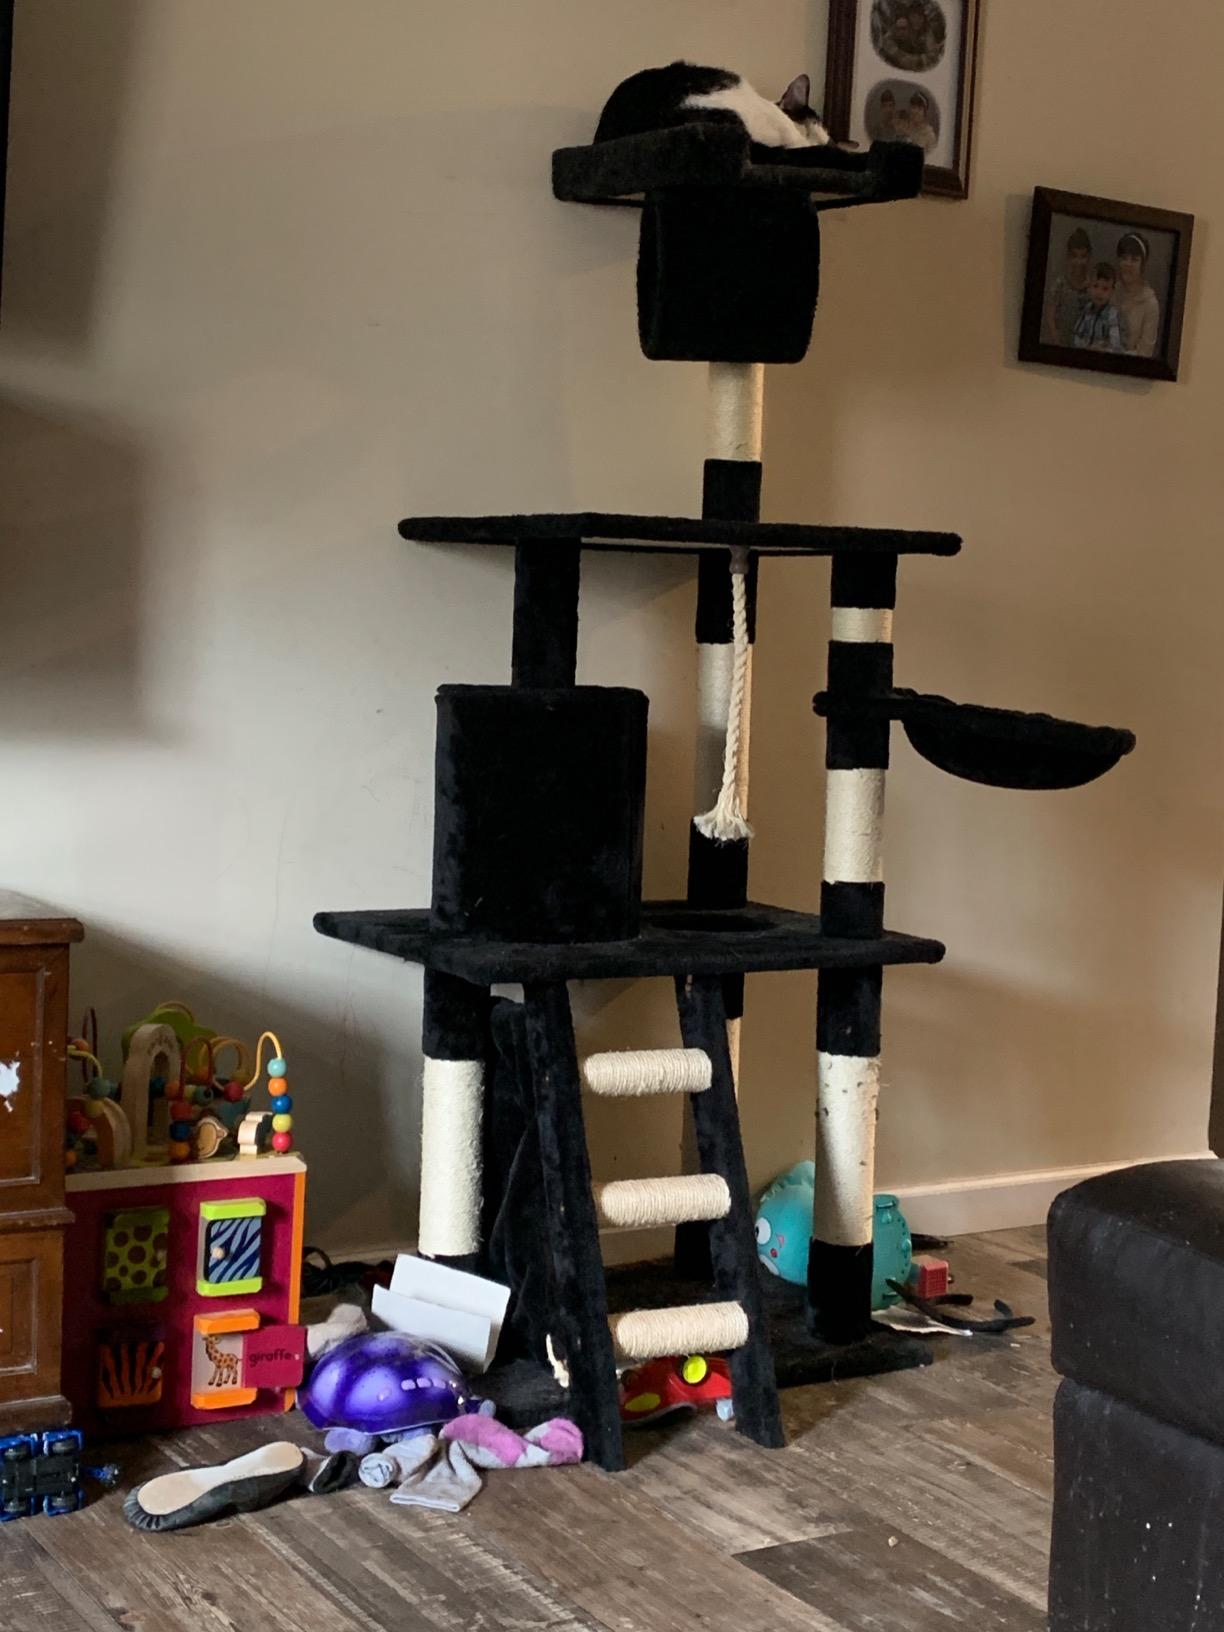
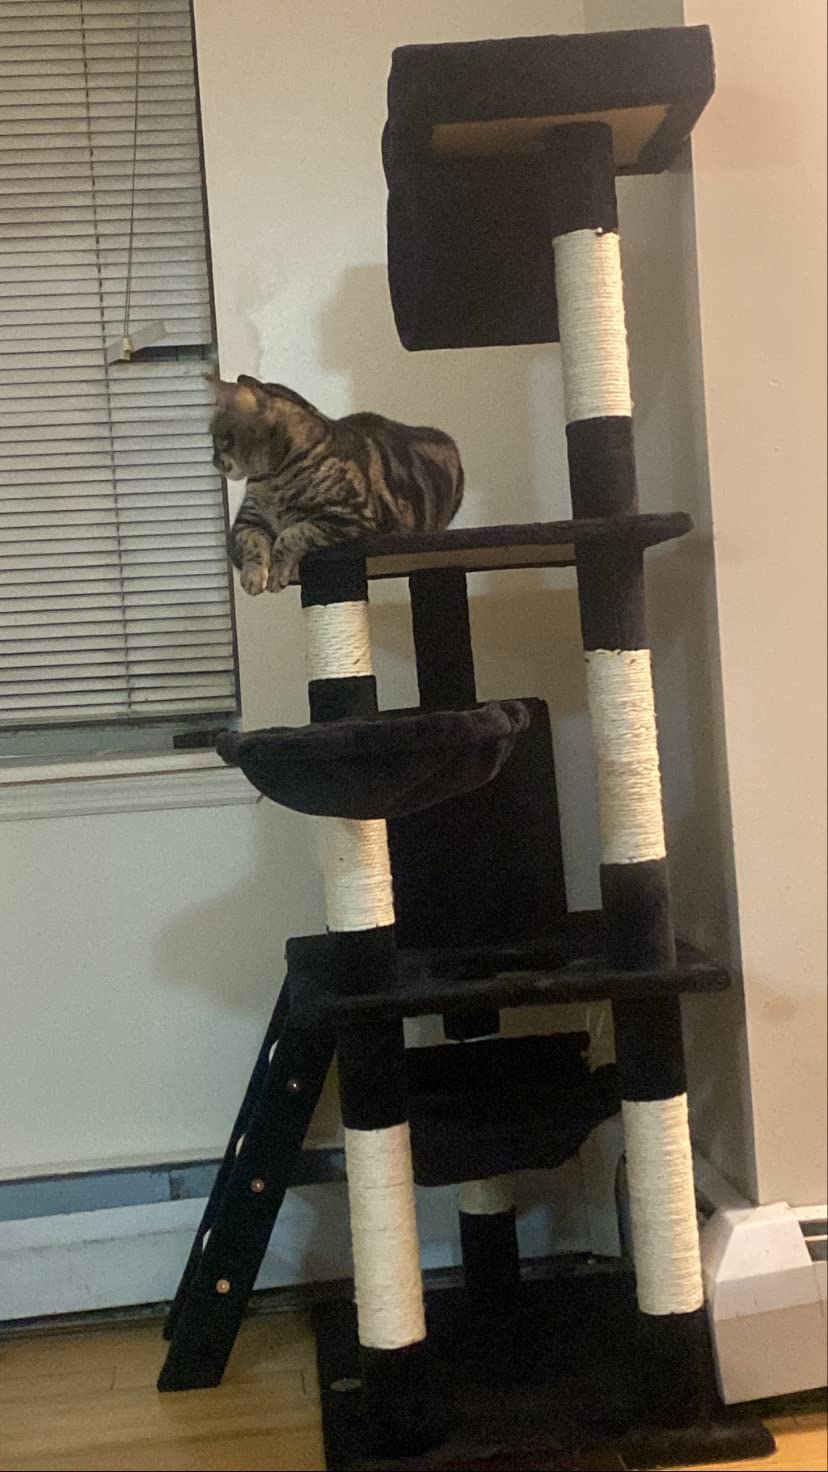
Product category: items_cat tree
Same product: yes